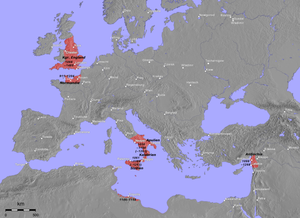
Normannere
Normannernes erobringer er vist med rødt. De erobrede ligeledes Malta, dele af Irland og Wales, og i en kort periode kontrollerede de områder i Tunis og Libyen.
Normannerne var skandinaver, specielt danske vikinger fra Danelagen, som mod slutning af det 9. århundrede begyndte at etablere sig i den nordlige del af Frankrig, som fik navnet Normandiet efter dem. De blandede sig efterhånden med den lokale frankiske og gallo-romerske befolkning, lærte fransk og skabte på den måde en ny identitet i første halvdel af det 10. århundrede. De udviklede sig som folk i de følgende århundreder indtil de holdt op med at være en unik etnisk gruppe i begyndelsen af det 12. århundrede.